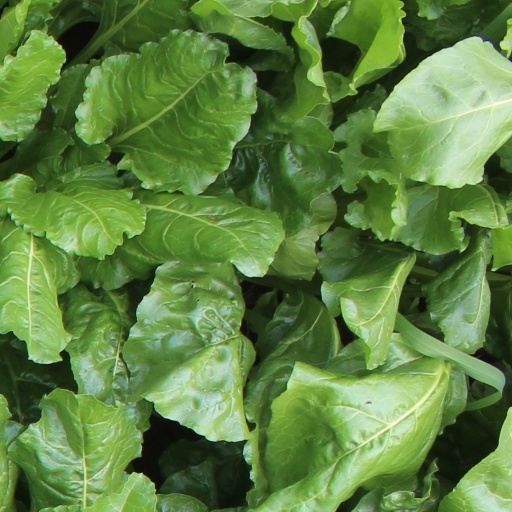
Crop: sugar beet